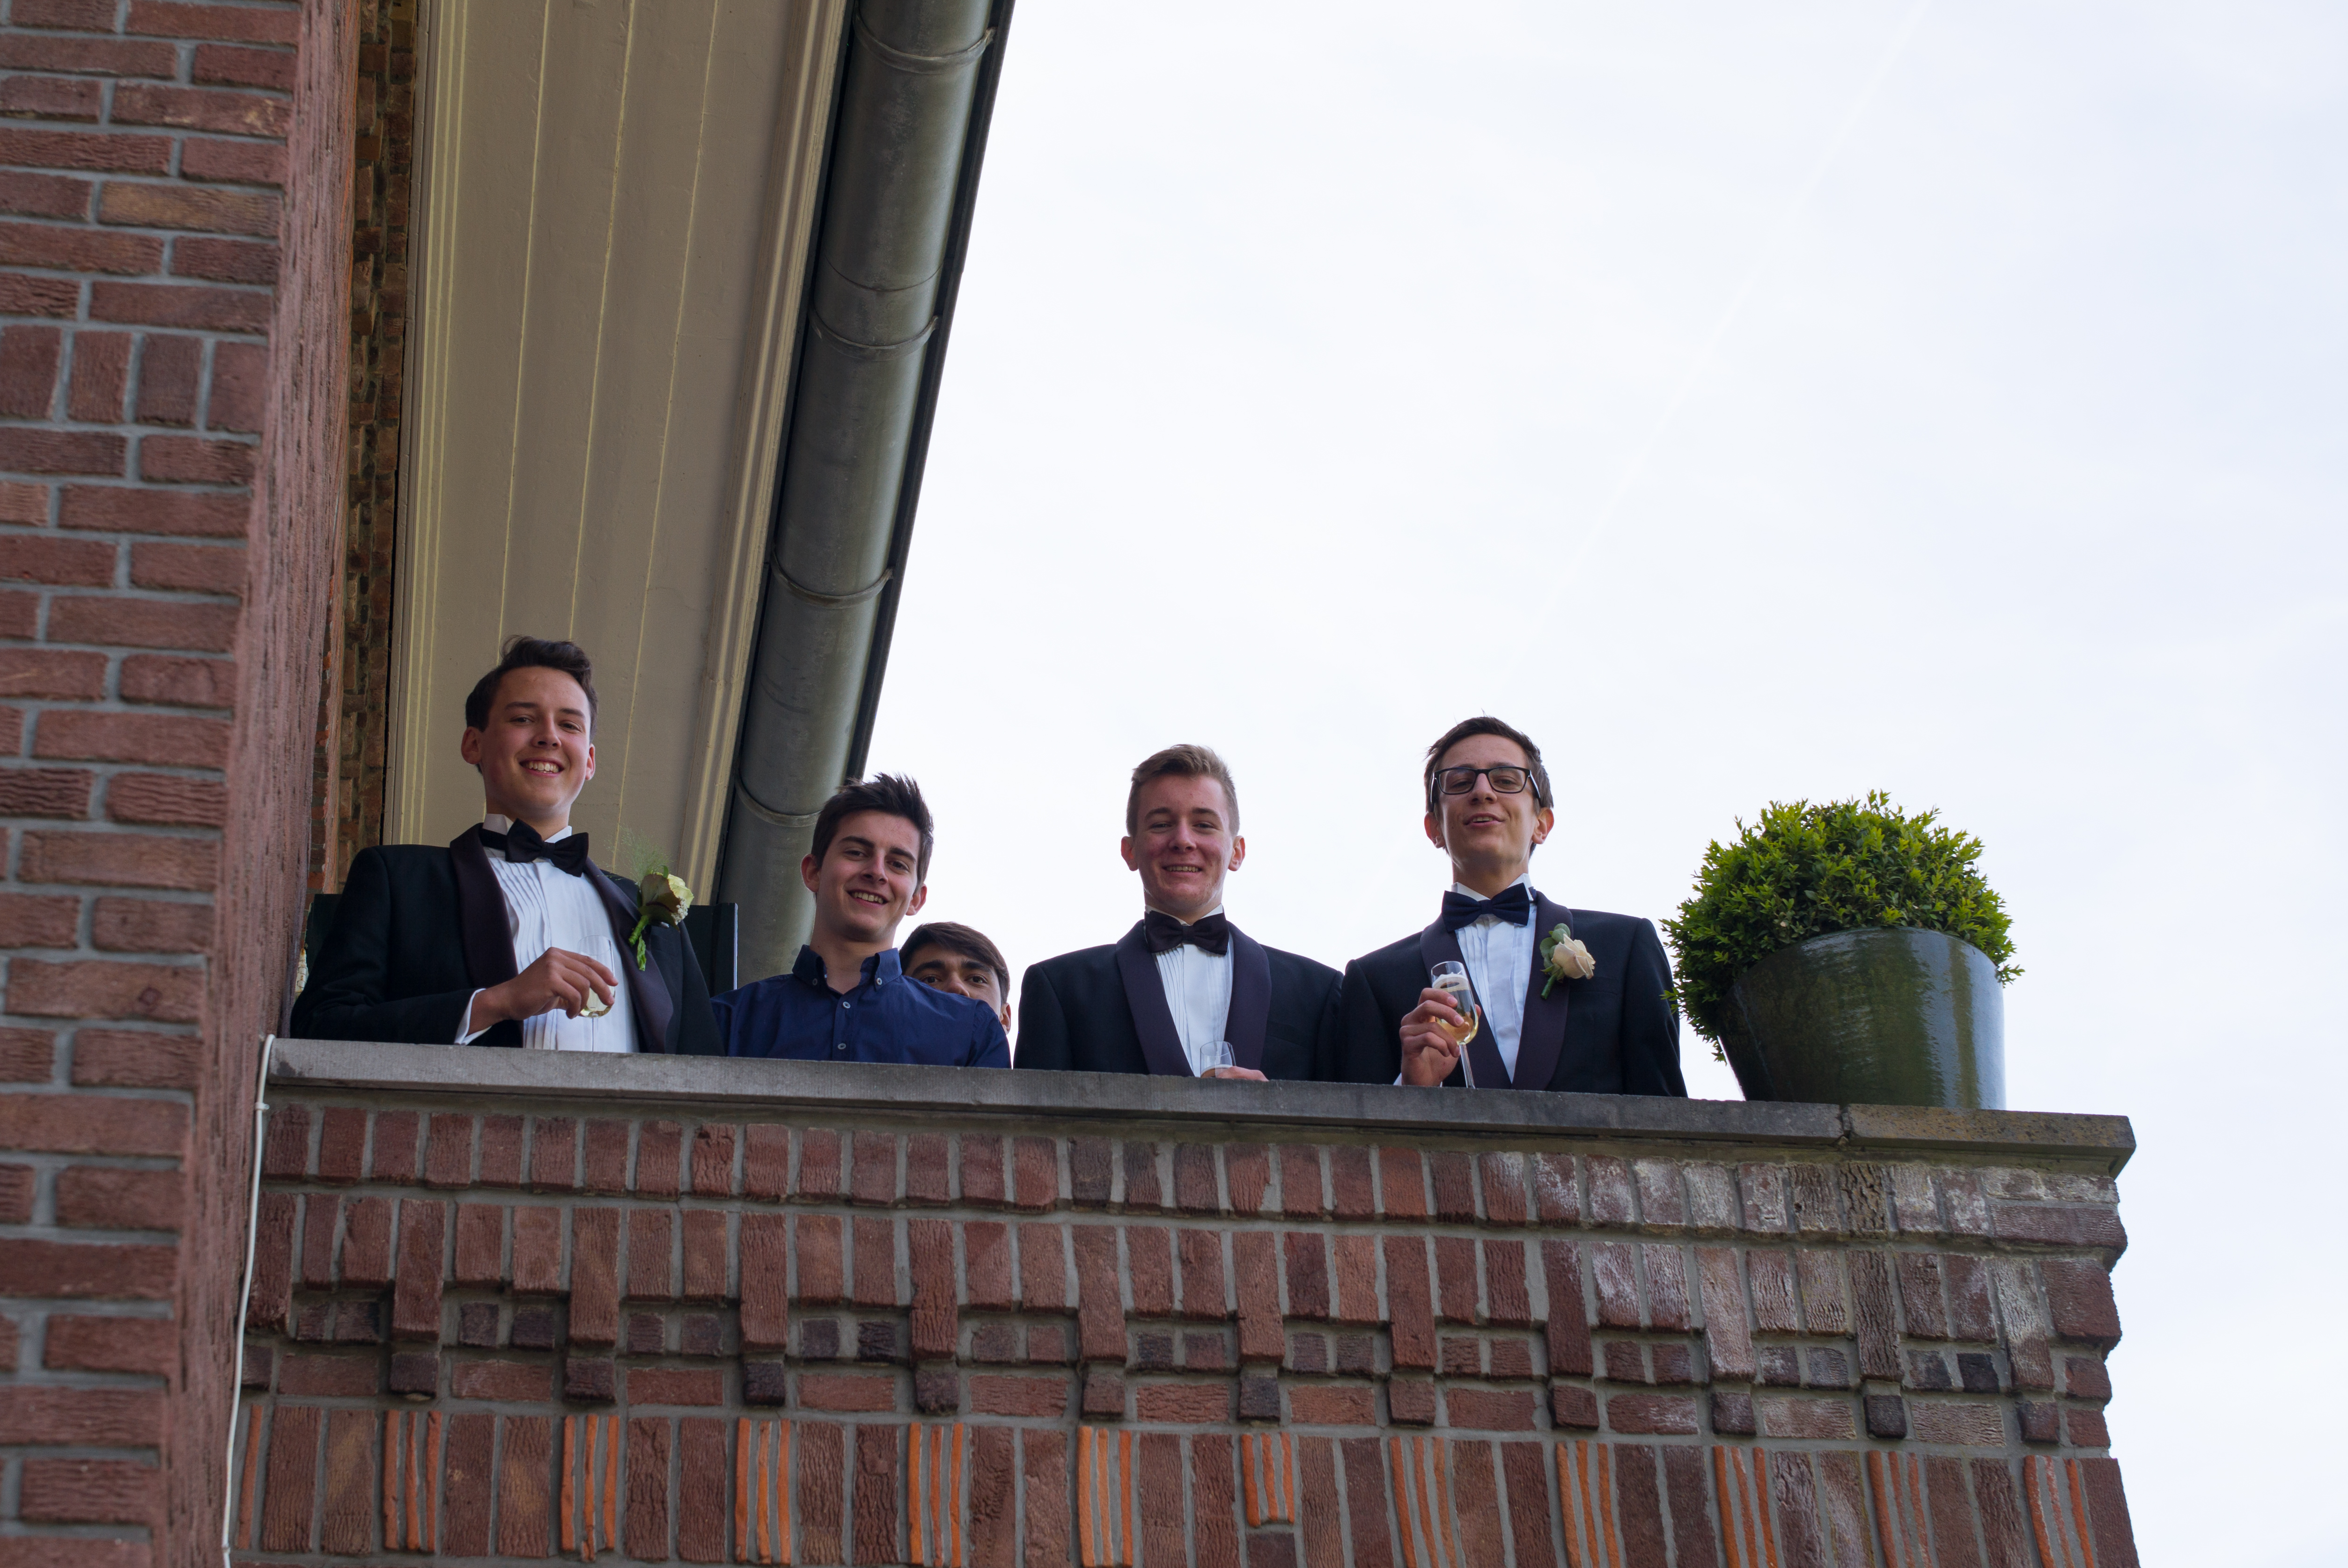
people, europe, evening, dance, portrait, high, tuxedo, 2015, holland, hague, scheveningen, netherlands, kurhaus, m, american, dress, hotel, dutch, party, school, leica, 240, wassenaar, prom